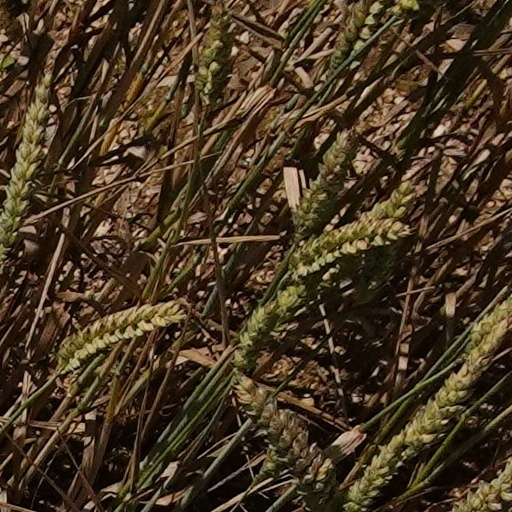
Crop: wheat